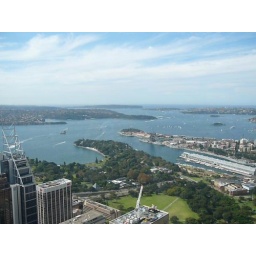
From the top of the sky tower which you can see clearly in all the view shots from the apartment.